Environmental art

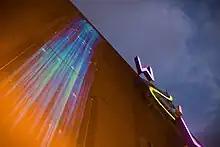
Andrea Polli, "Particle Falls", 2013

Contemporary painters, such as Diane Burko represent natural phenomena—and its change over time—to convey ecological issues, drawing attention to climate change. Alexis Rockman's landscapes depict a sardonic view of climate change and humankind's interventions with other species by way of genetic engineering.